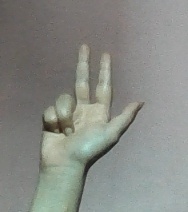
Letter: al